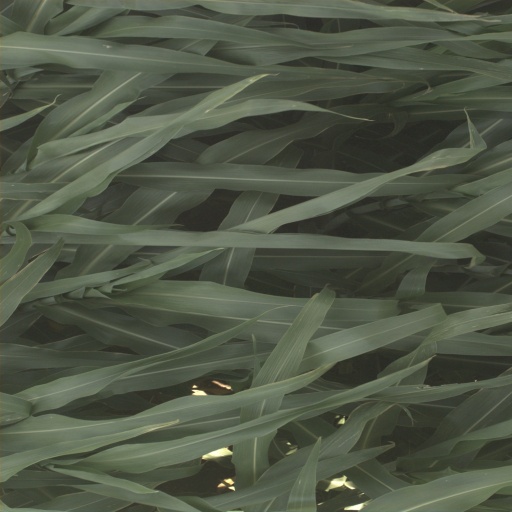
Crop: sorghum